Rick Bryan

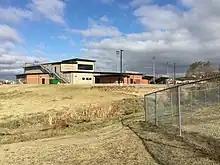
"Ricky Bryan Field House" in Coweta, Oklahoma

Bryan died on July 25, 2009, at the age of 47, in his home in Coweta. He had suffered from congestive heart failure and his family said he died of a heart attack. 2,500 people attended his funeral in Coweta on July 30, 2009. He now has a sign dedicated to him on the road outside the Coweta High School.